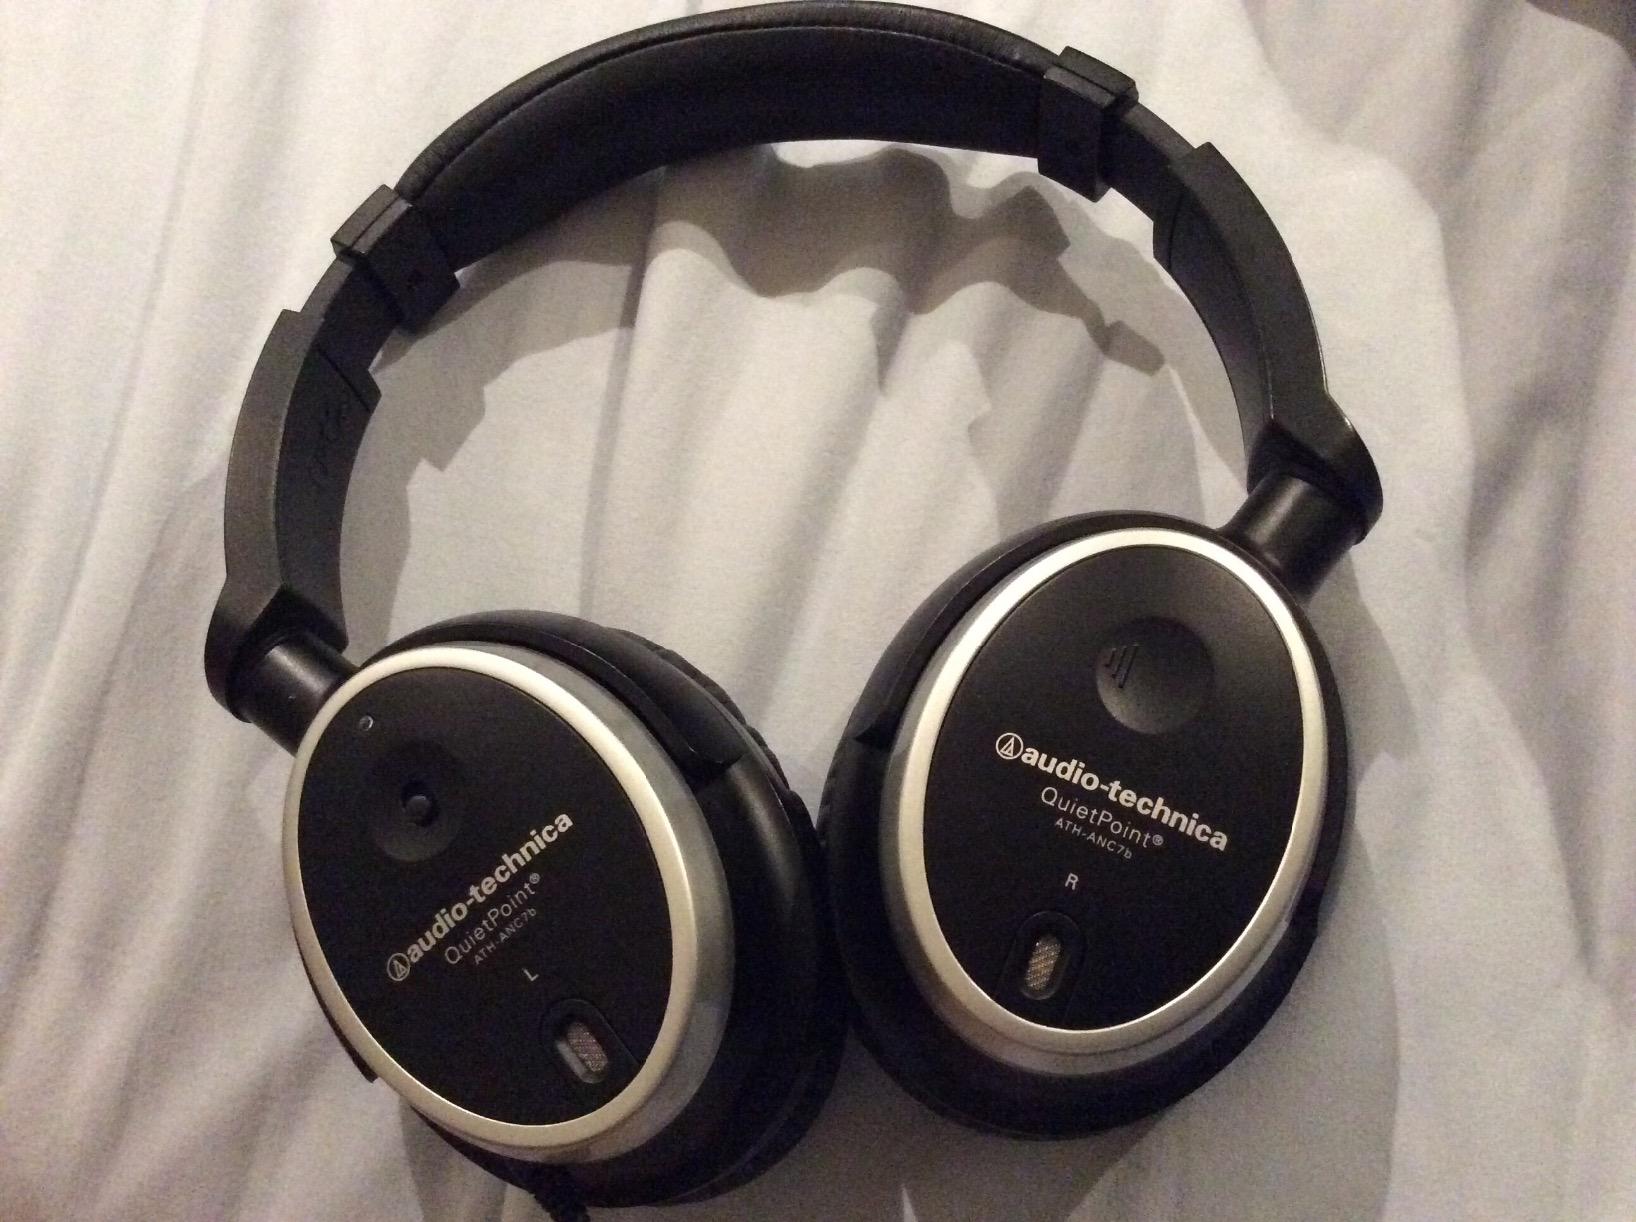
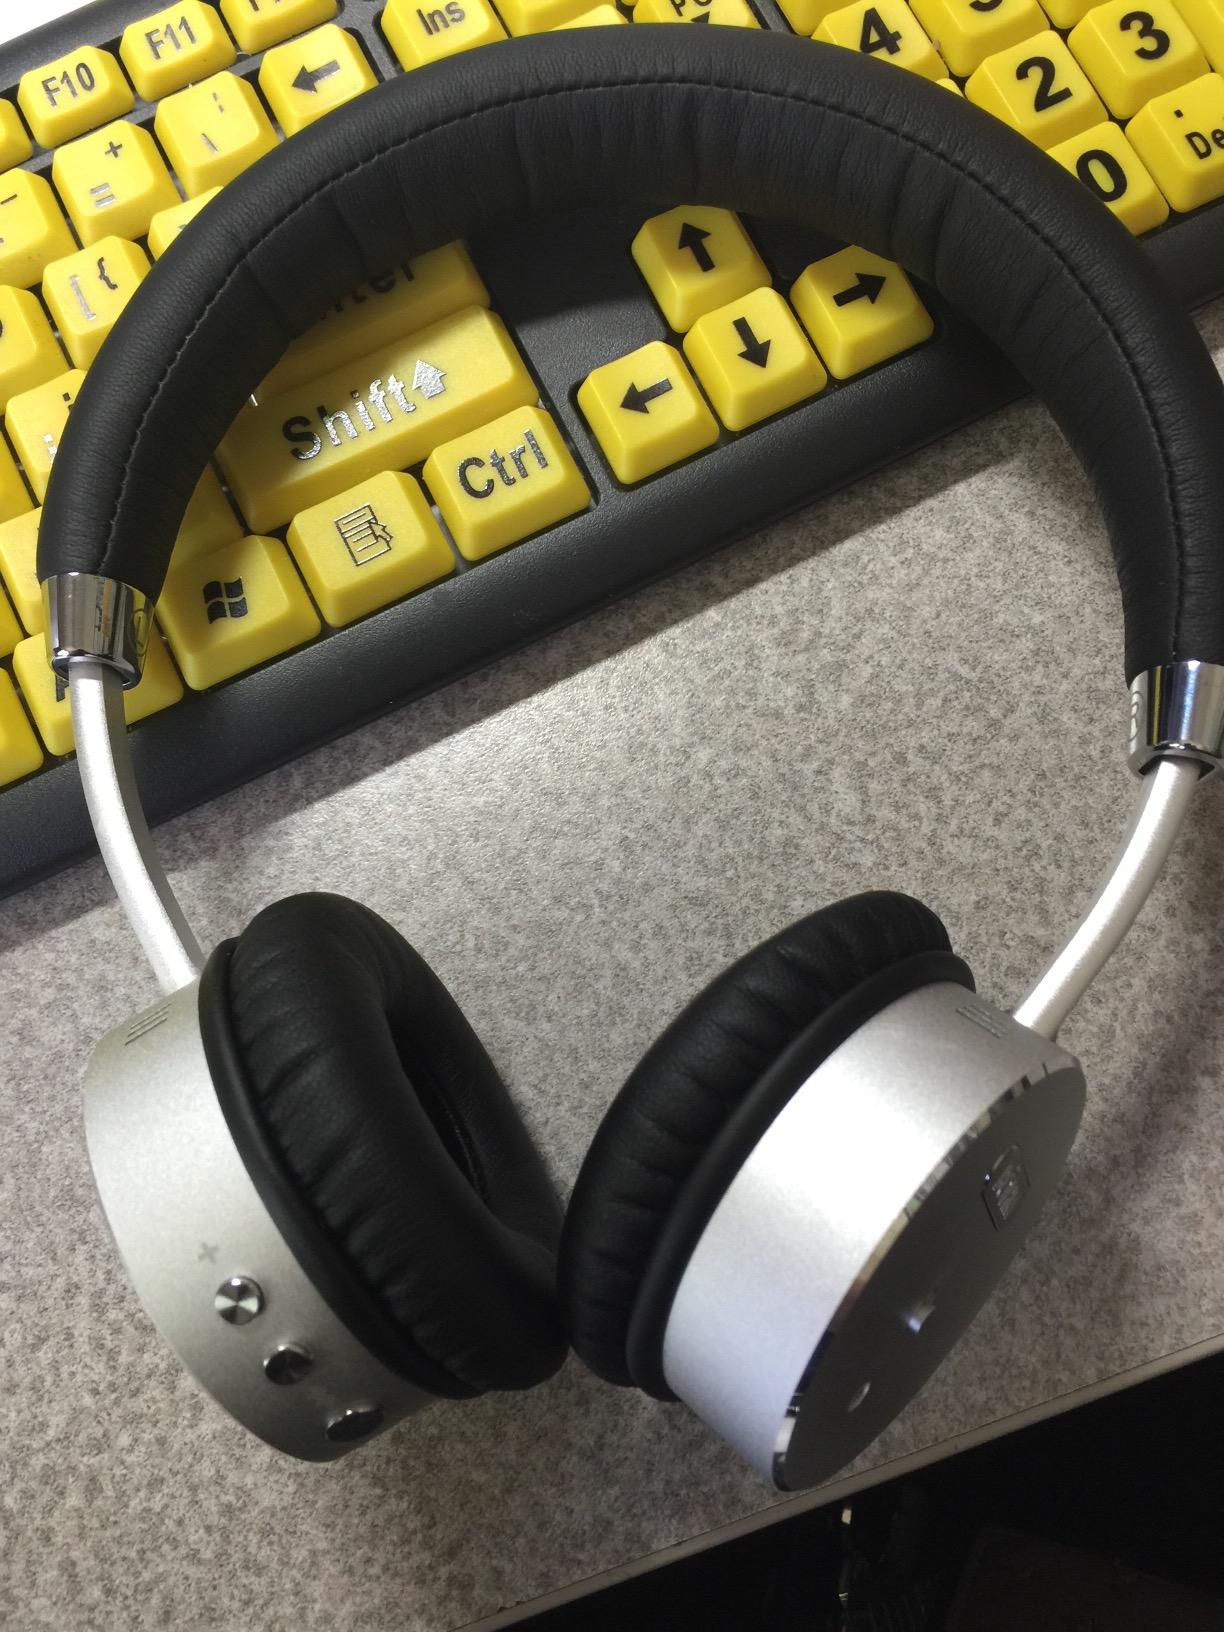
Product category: headphones
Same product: no